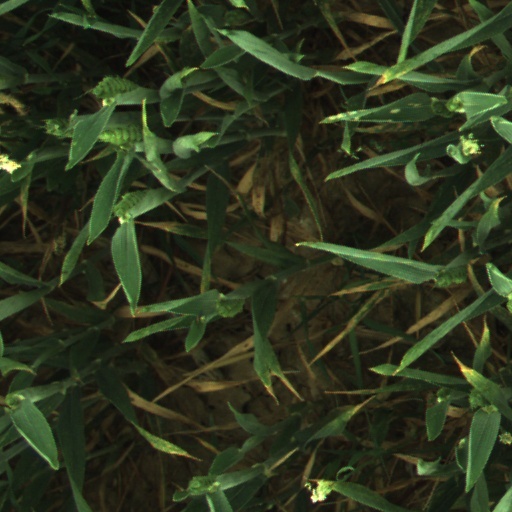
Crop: wheat